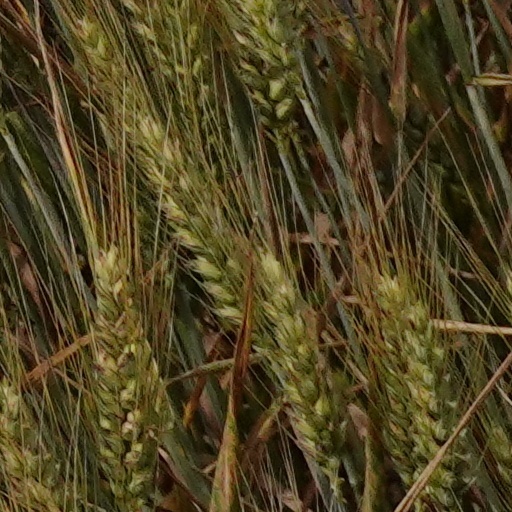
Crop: wheat